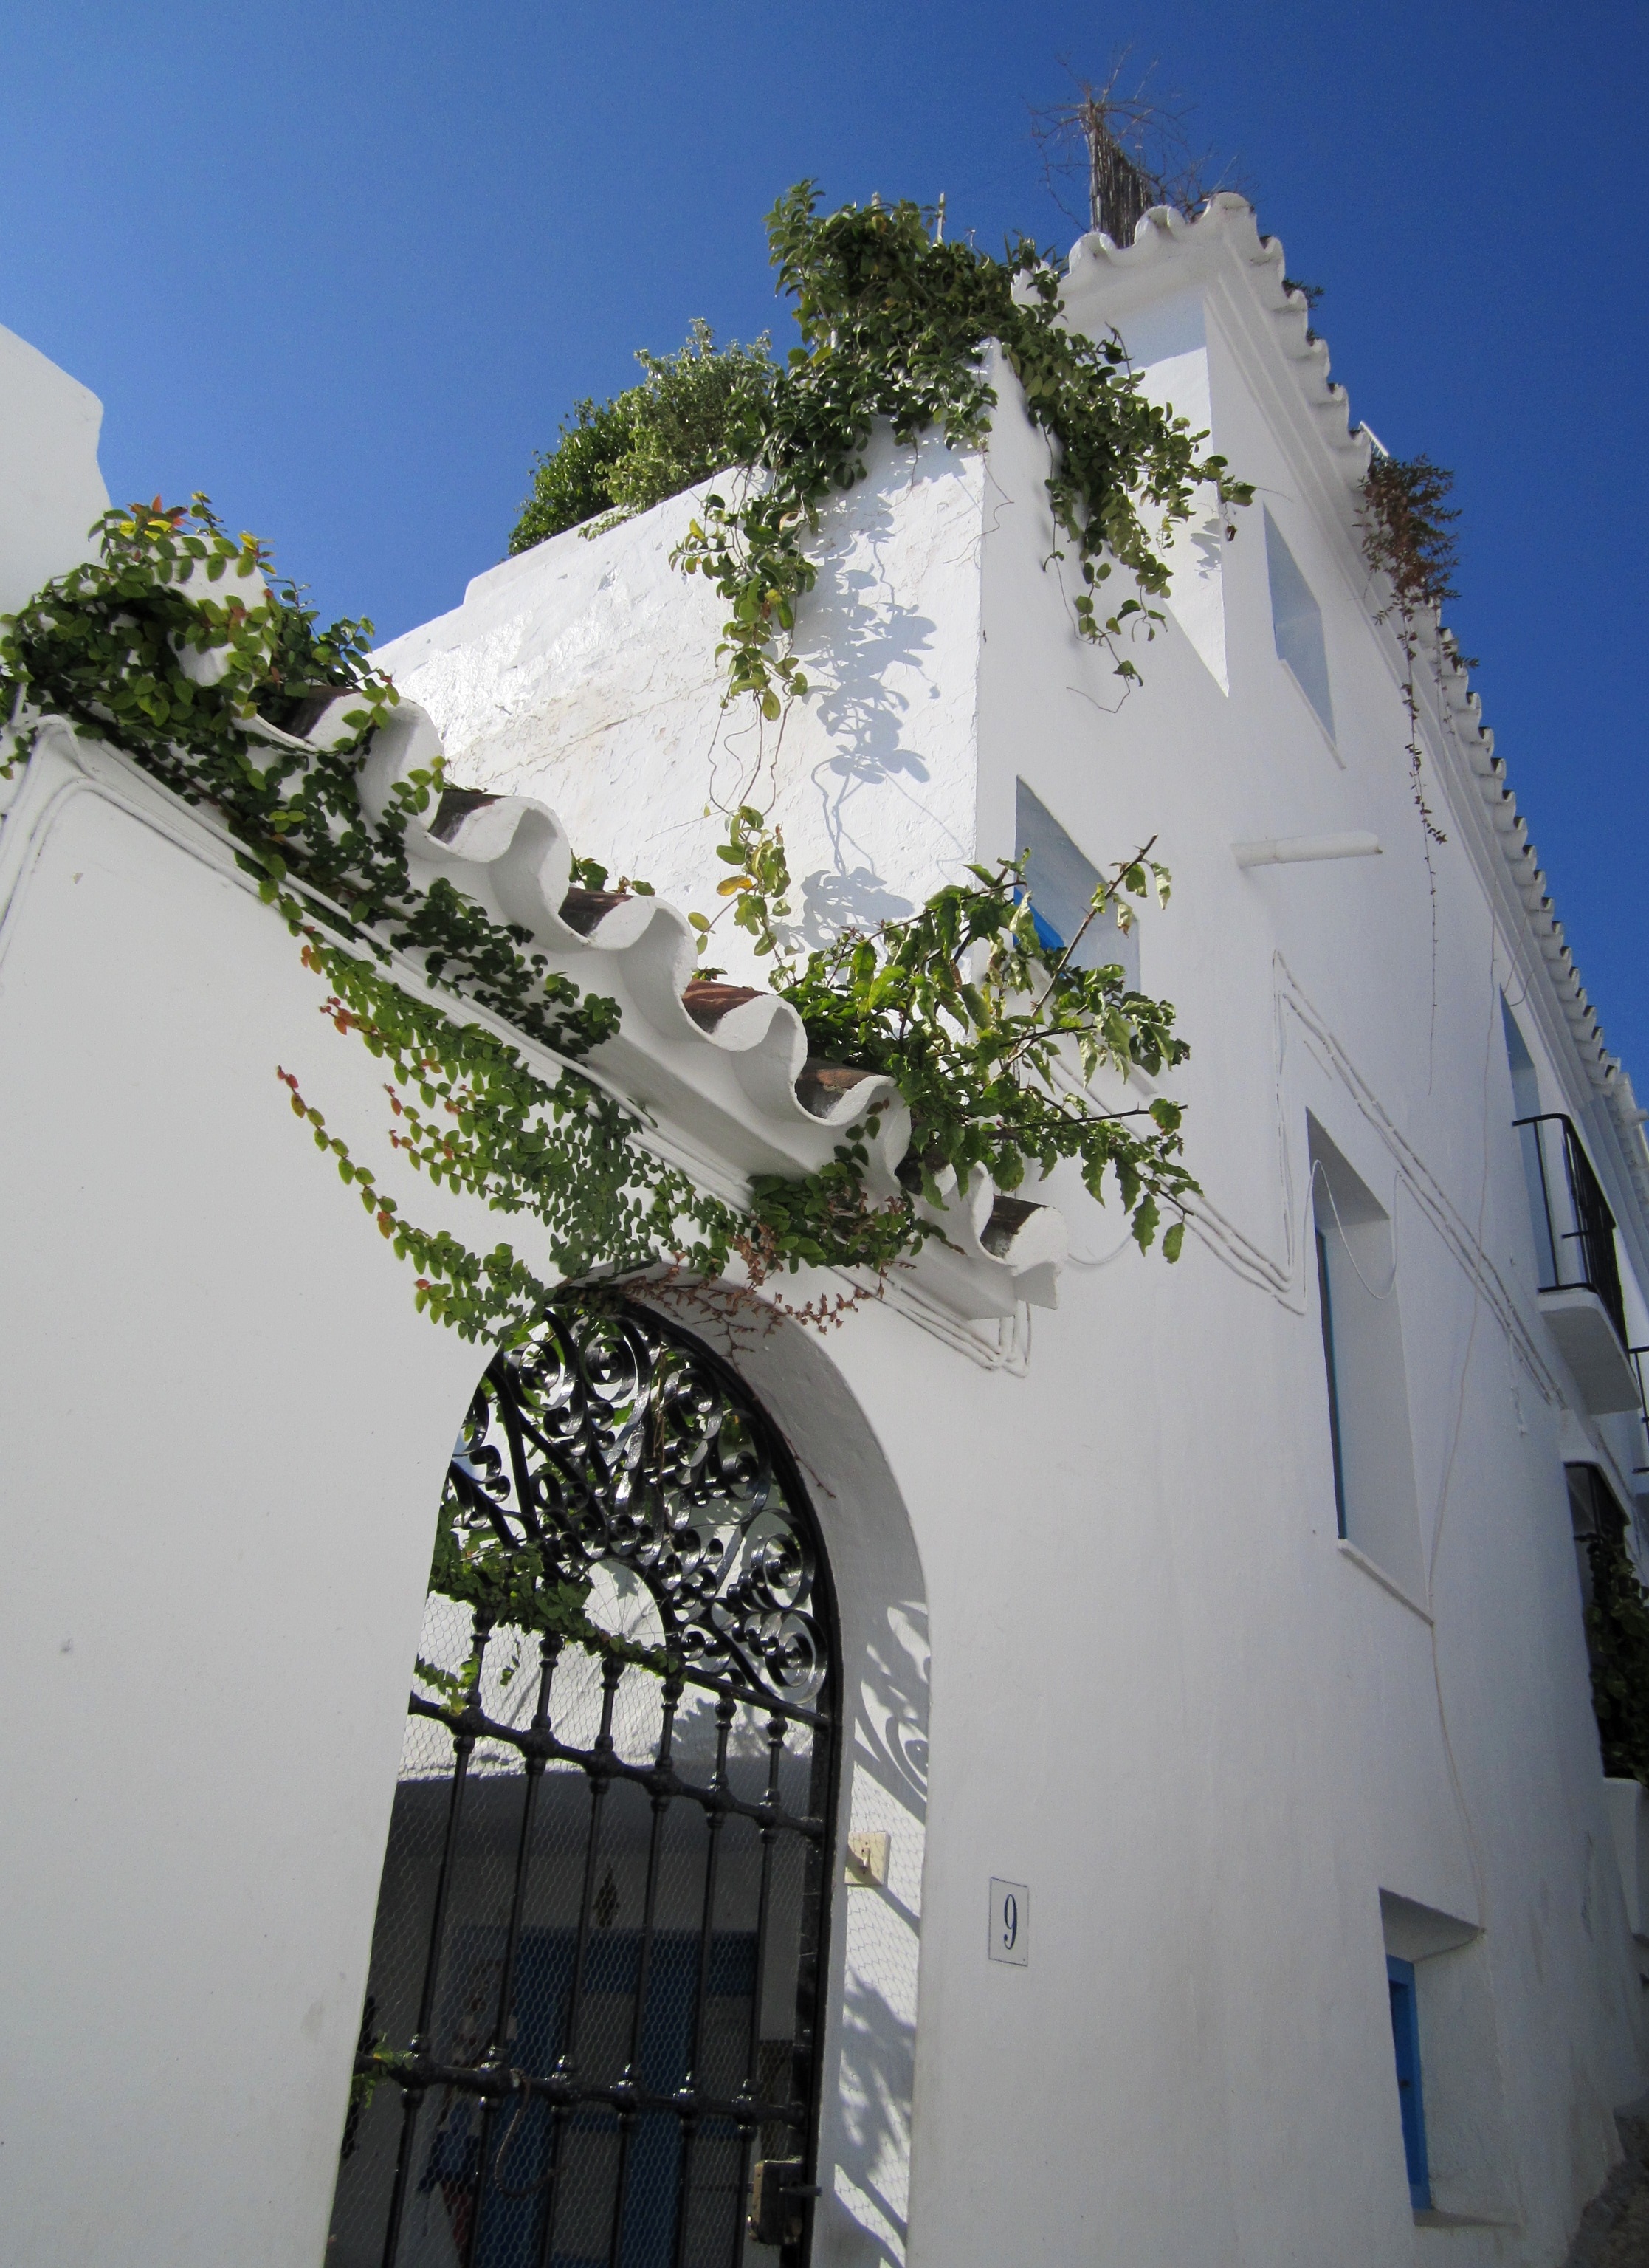
architecture, house, tower, facade, tourism, spain, frigiliana, the white village